W.A.R.

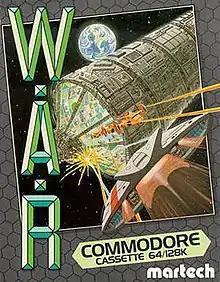
Cover art

:"This is an article about the computer game. For the Pharoahe Monch album, see W.A.R. (We Are Renegades)".